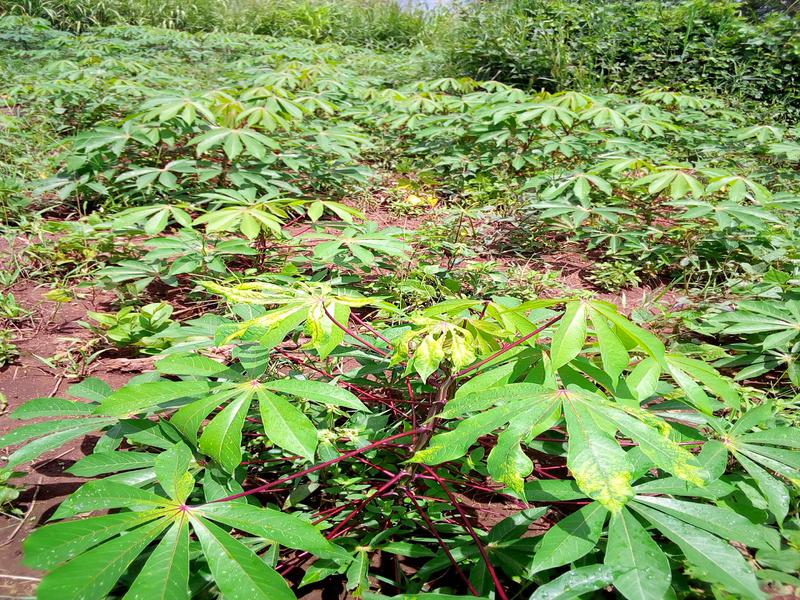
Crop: cassava
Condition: mosaic_disease